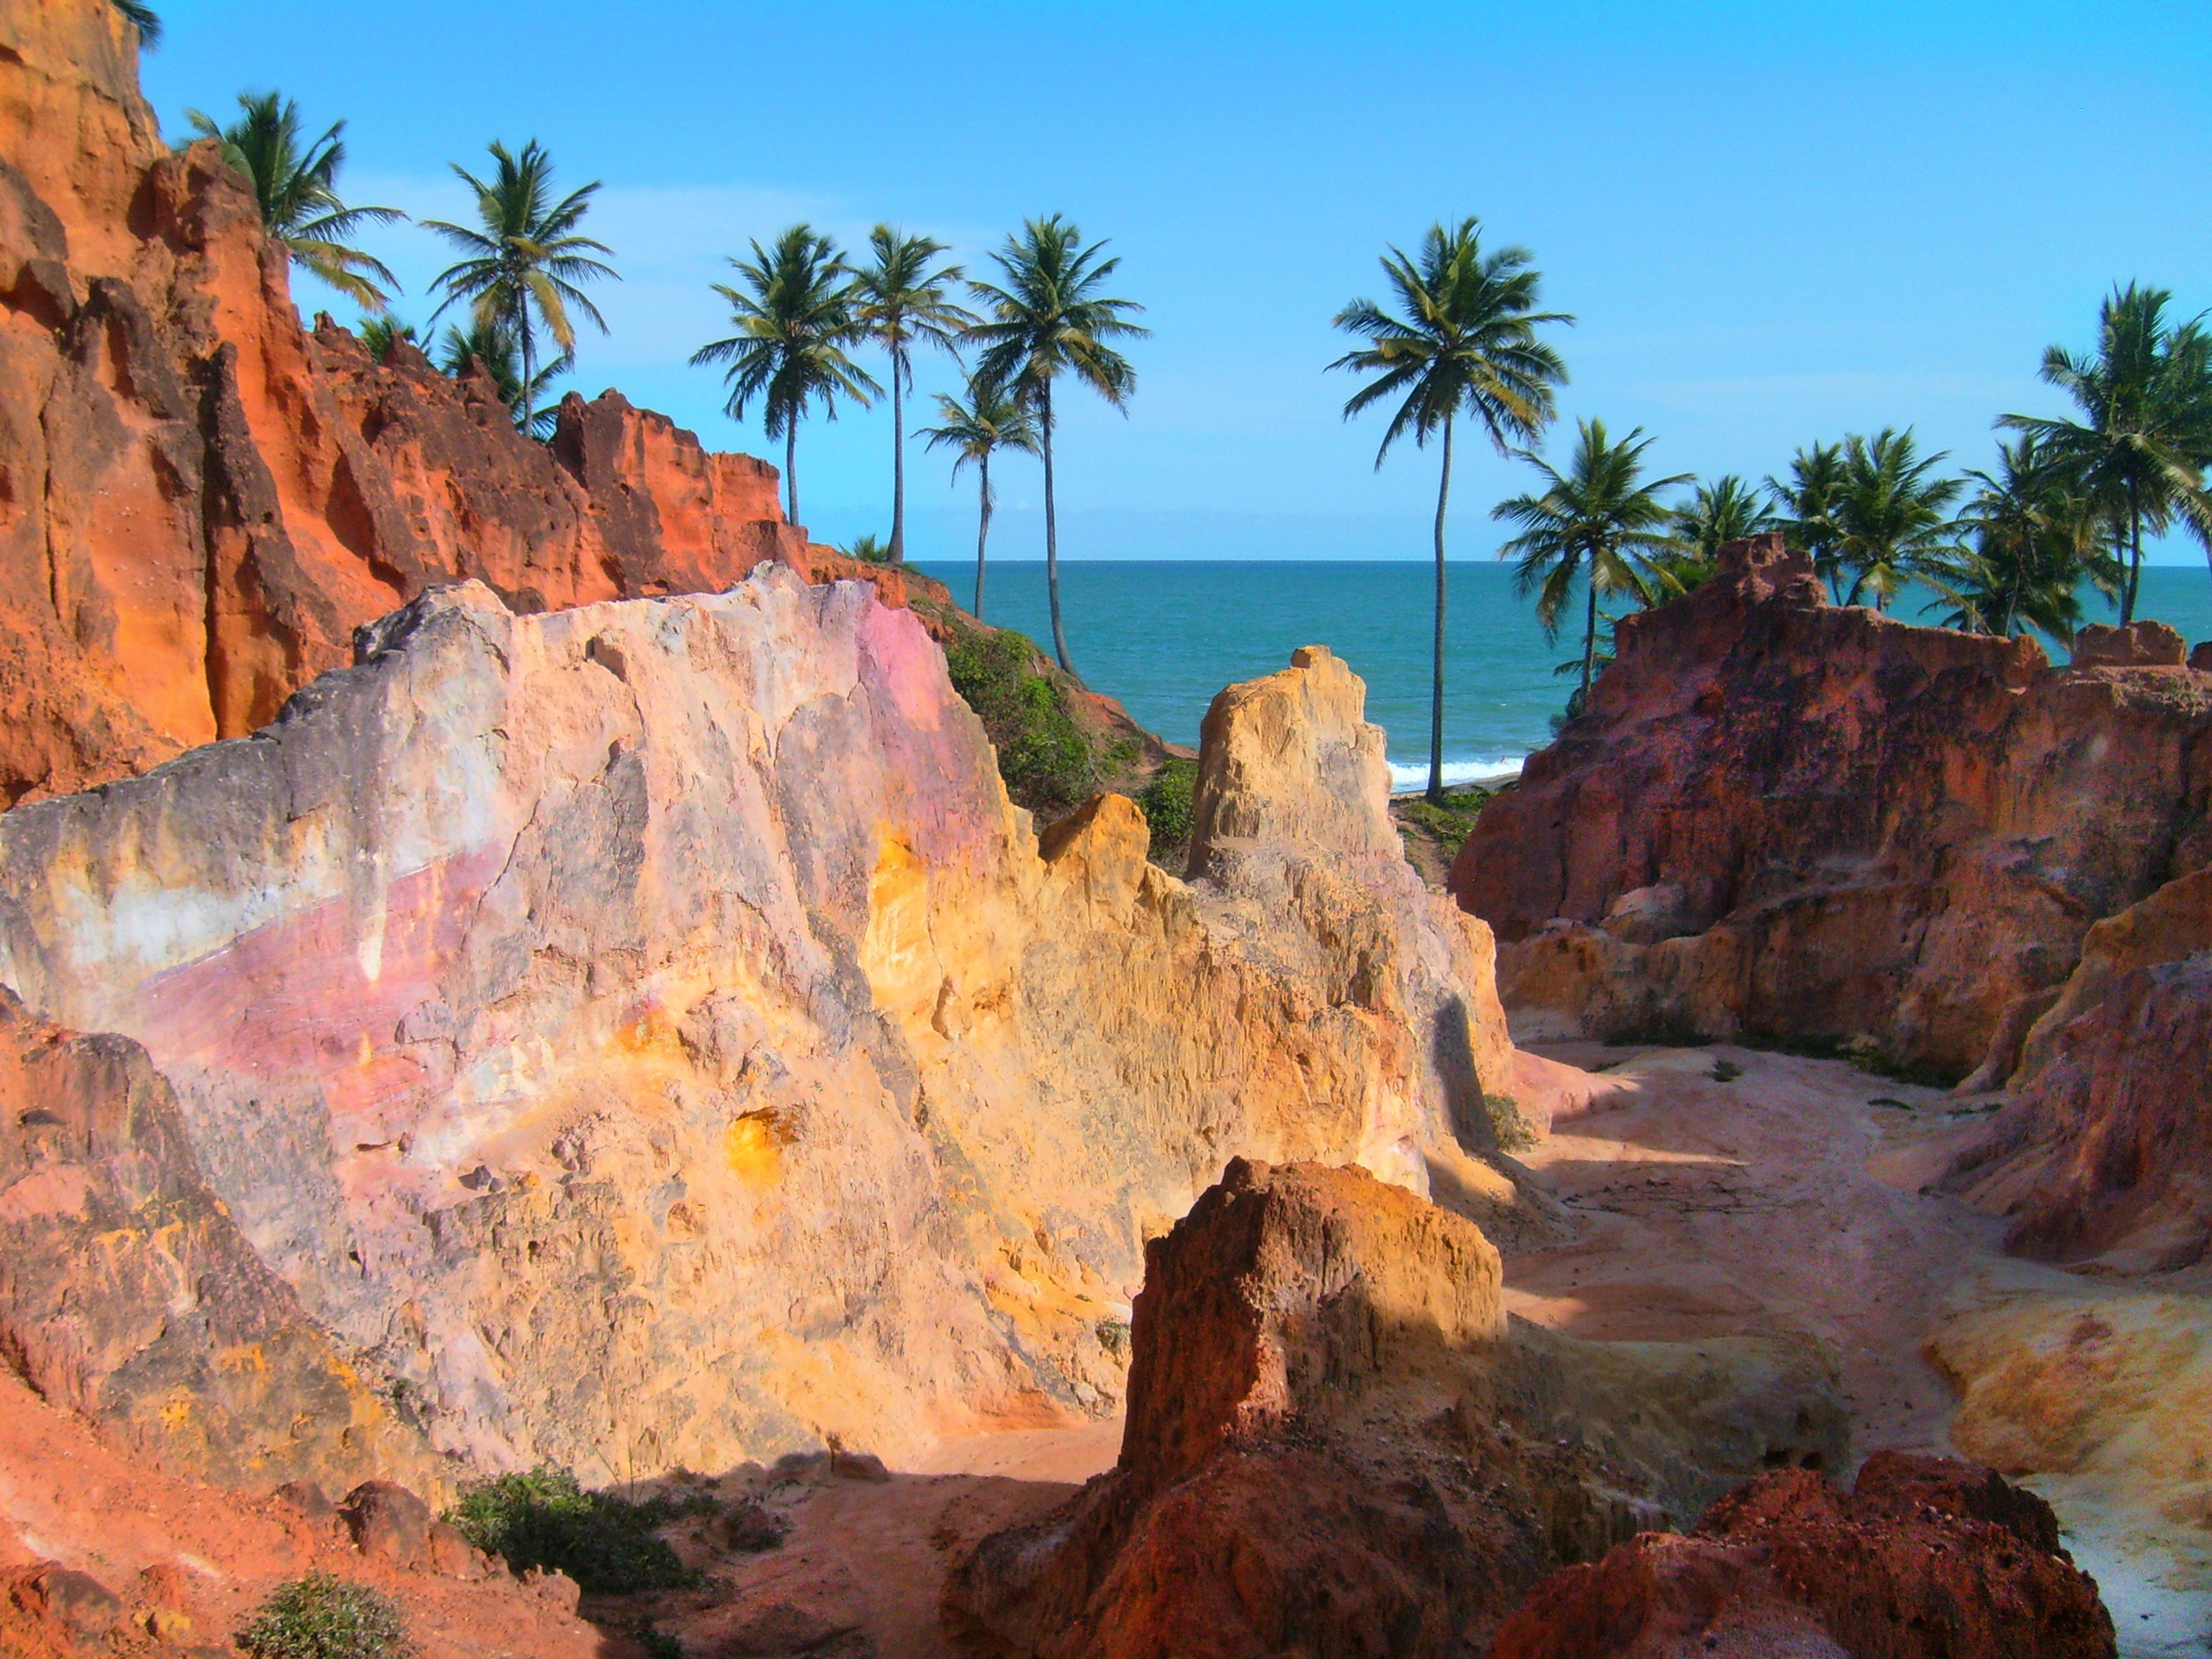
coast, rock, formation, cliff, canyon, terrain, national park, geology, cliffs, badlands, mar, wadi, coconut trees, landform, geographical feature